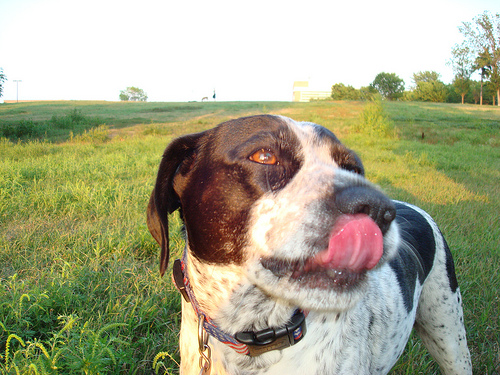
Animal: dog
Breed: german_shorthaired